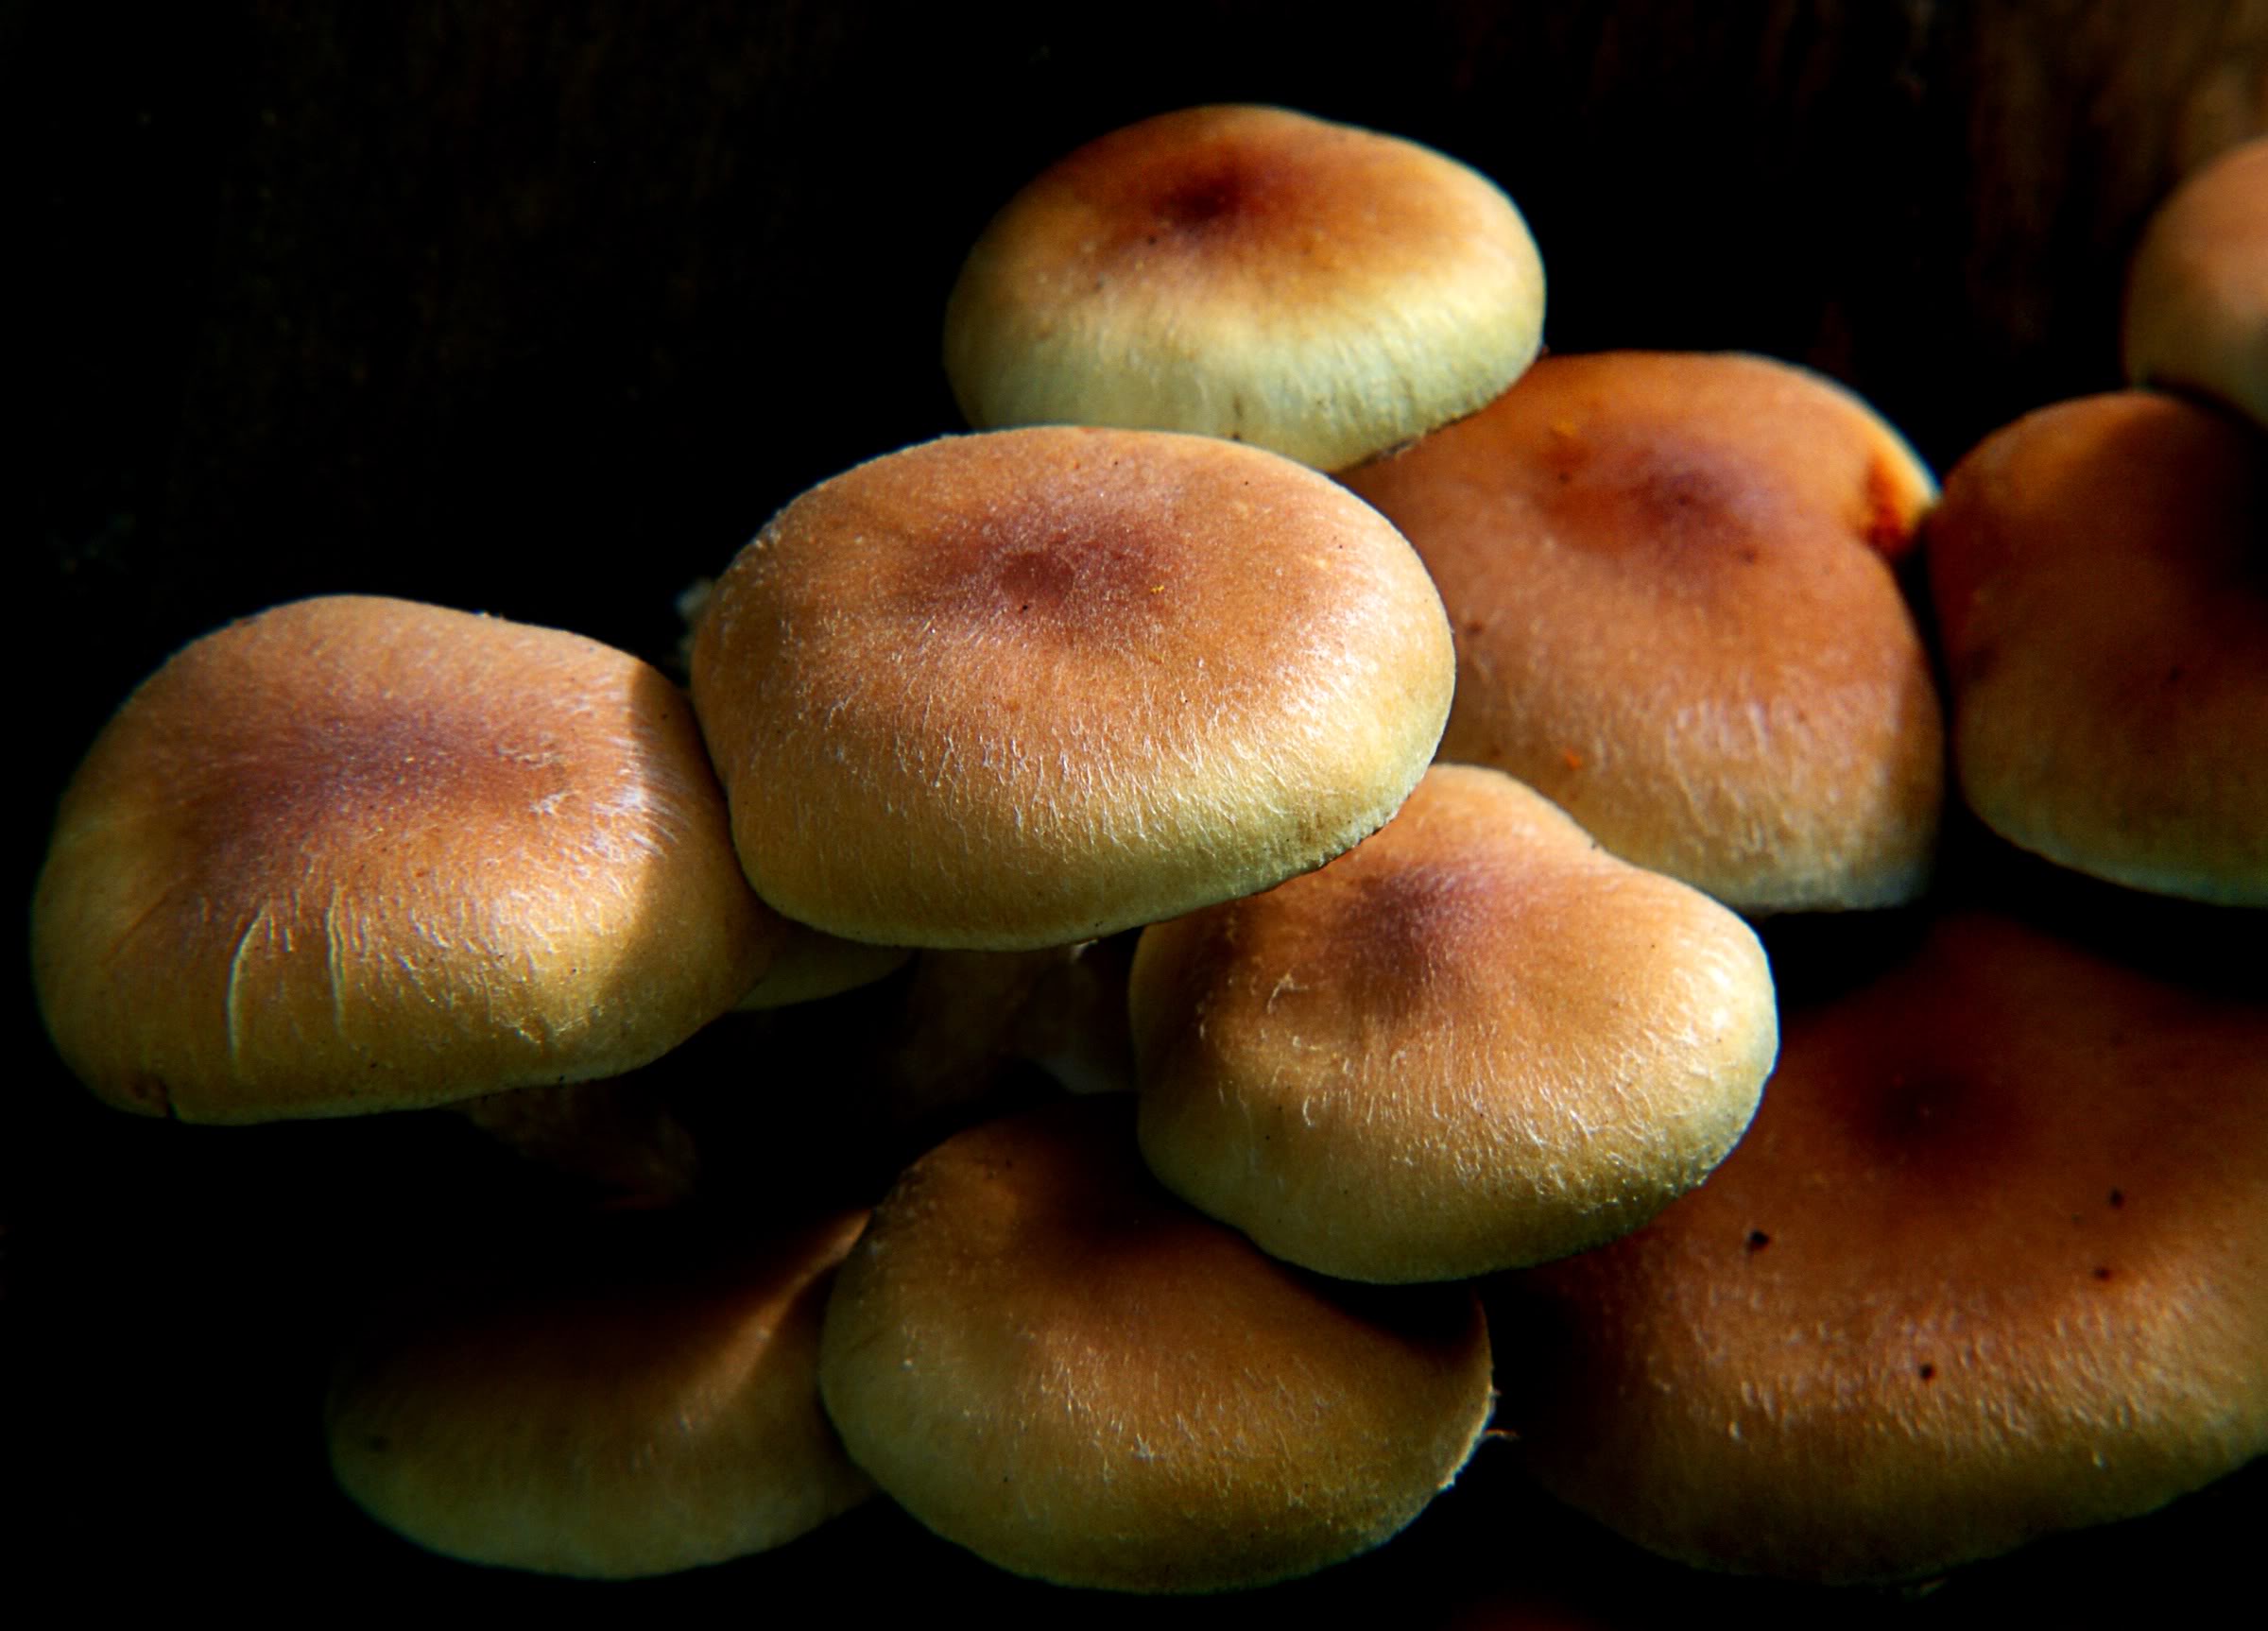
fruit, food, produce, mushroom, fungi, sonydslra300, hypholomafasciculare, medicinal mushroom